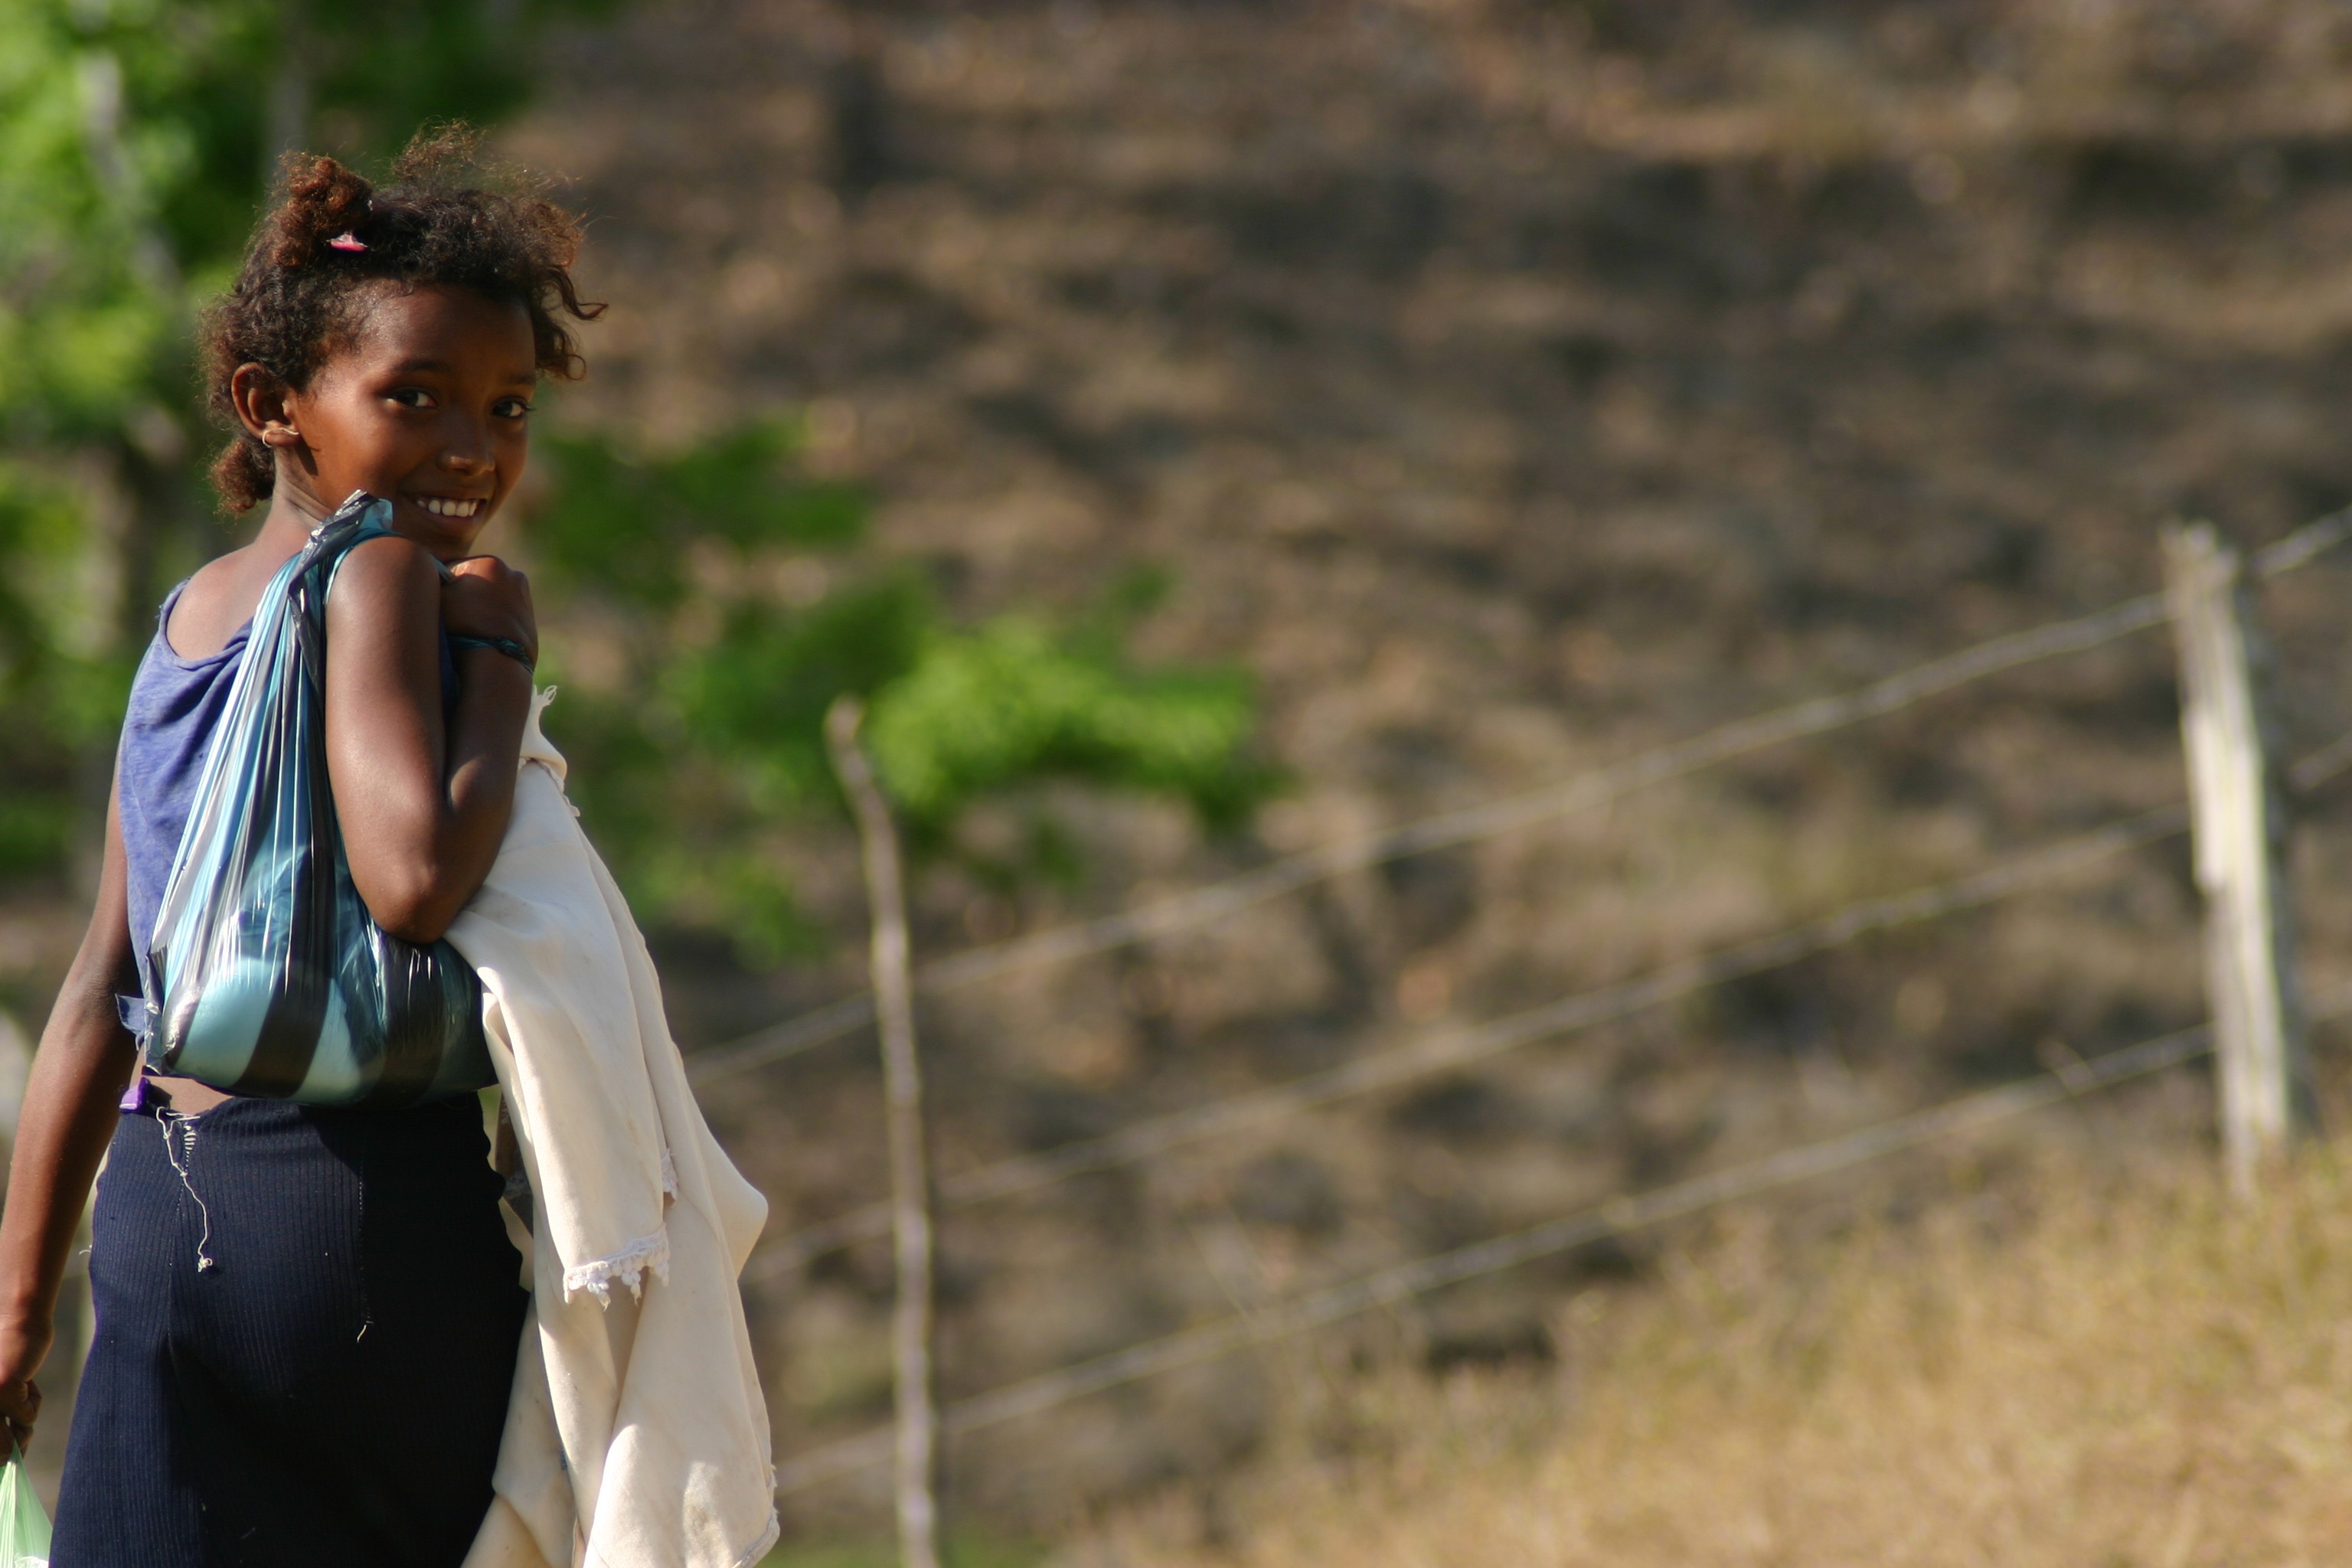
people, girl, dirty, smiling, photograph, joy, look back